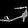
Label: Sandal